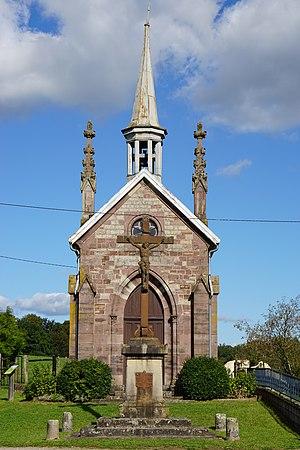
La chapelle Sainte-Pancras de Fontaine-lès-Luxeuil.
Fontaine-lès-Luxeuil est une commune française située dans le département de la Haute-Saône, en région Bourgogne-Franche-Comté.